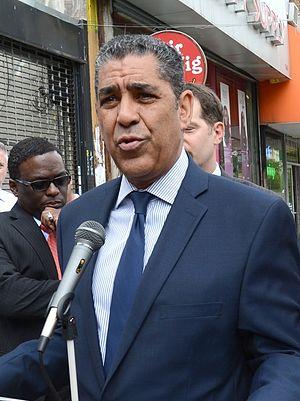
Adriano D. Espaillat Cabral, né le 27 septembre 1954 en République dominicaine, est un homme politique américain membre du Parti démocrate. Il est élu à la Chambre des représentants des États-Unis dans l'État de New York en 2016.